Galataport

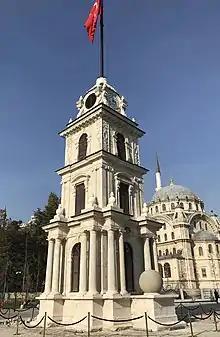
The restored clocktower on the public square and the Nusretiye Mosque behind it

The cruise terminal covers 29,000 sq metres of land and spreads along 1.2 kilometres of shore, with views across the water to the historic peninsula of Istanbul with Topkapı Palace and the Ayasofya Mosque at its heart. It has space for three large cruise ships to dock side by side behind specially designed screens that rise to ensure that no one can leave the ships without passing through the Customs and Immigration facilities but that are retracted when no ships are in port. Customs and Immigration facilities are located underground, with most of the overground space taken up by shops, restaurants and offices. Many familiar international chains such as Starbucks and Burger King have opened branches here alongside Turkish chain stores such as Kahve Dünyası, D&R and Baylan.